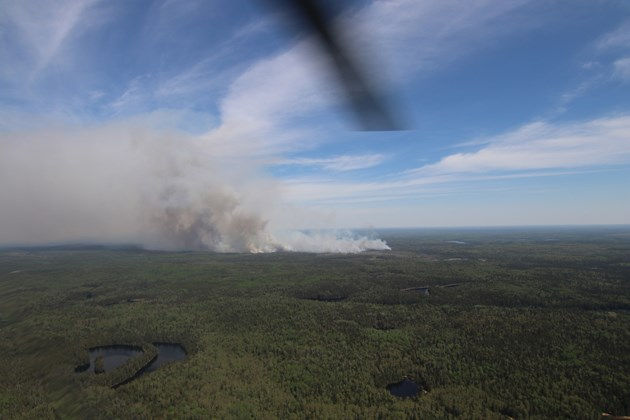
Fire: no
Smoke: yes